Vidyasagar Setu

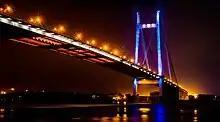

Vidyasagar Setu is a cable-stayed bridge, with 121 cables in a fan arrangement, built using steel pylons high. With a total length of , Vidyasagar Setu is the longest cable-stayed bridge in India (the longer 3rd Narmada Bridge in Gujarat is an extradosed bridge). The deck is made of composite steel-reinforced concrete with two carriageways. The total width of the bridge is , with 3 lanes in each direction and a -wide footpath on each side. The deck over the main span is long. The two side spans are supported by parallel wire cables and are long. Vidyasagar Setu is a toll bridge. It has capacity to handle more than 85,000 vehicles in a day.